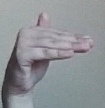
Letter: khaa